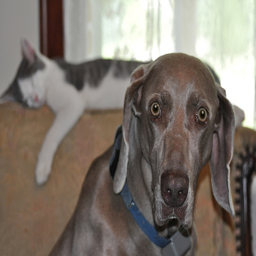
a gray dog with yellow eyes looks at the camera while a cat sleeps on a couch behind it
A dog looking surprised while a cat sleeps in the background
The cat is asleep on the couch behind a large dog.
A dog sitting on a couch with a cat lying asleep on the couch.
A chocolate dog with a cat sleeping on a couch behind them.